Vorotynsky

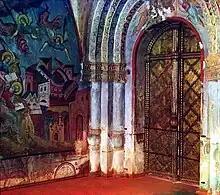
Vorotynsky family chapel and burial vault in the Kirillov Monastery (photo from 1909)

Ivan Mikhailovich had three sons, all of whom played a part in Muscovite politics as boyars and Voivodes. The eldest of these, Prince Vladimir Ivanovich Vorotynsky, was solicitous to talk Vladimir of Staritsa into swearing allegiance to Ivan IV's baby son during the tsar's grave illness in 1553 but died himself on September 27 that year. The youngest, Prince Alexander Ivanovich, was recorded in 1558 as governing the stronghold of Kazan but later lost the tsar's favor and died as a monk in the Sretensky Monastery of Moscow on February 6, 1565.